I Like Movies

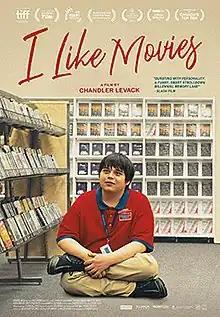
Theatrical release poster

I Like Movies is a 2022 Canadian comedy-drama film written and directed by Chandler Levack. Set in the early 2000s, the film stars Isaiah Lehtinen as Lawrence, a socially inept 17-year-old cinephile who gets a job at a video store, where he forms a complicated friendship with his older female manager.